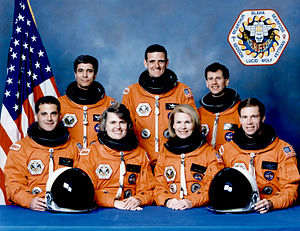
STS-58
STS-58 var Columbias 14. rumfærge-mission.